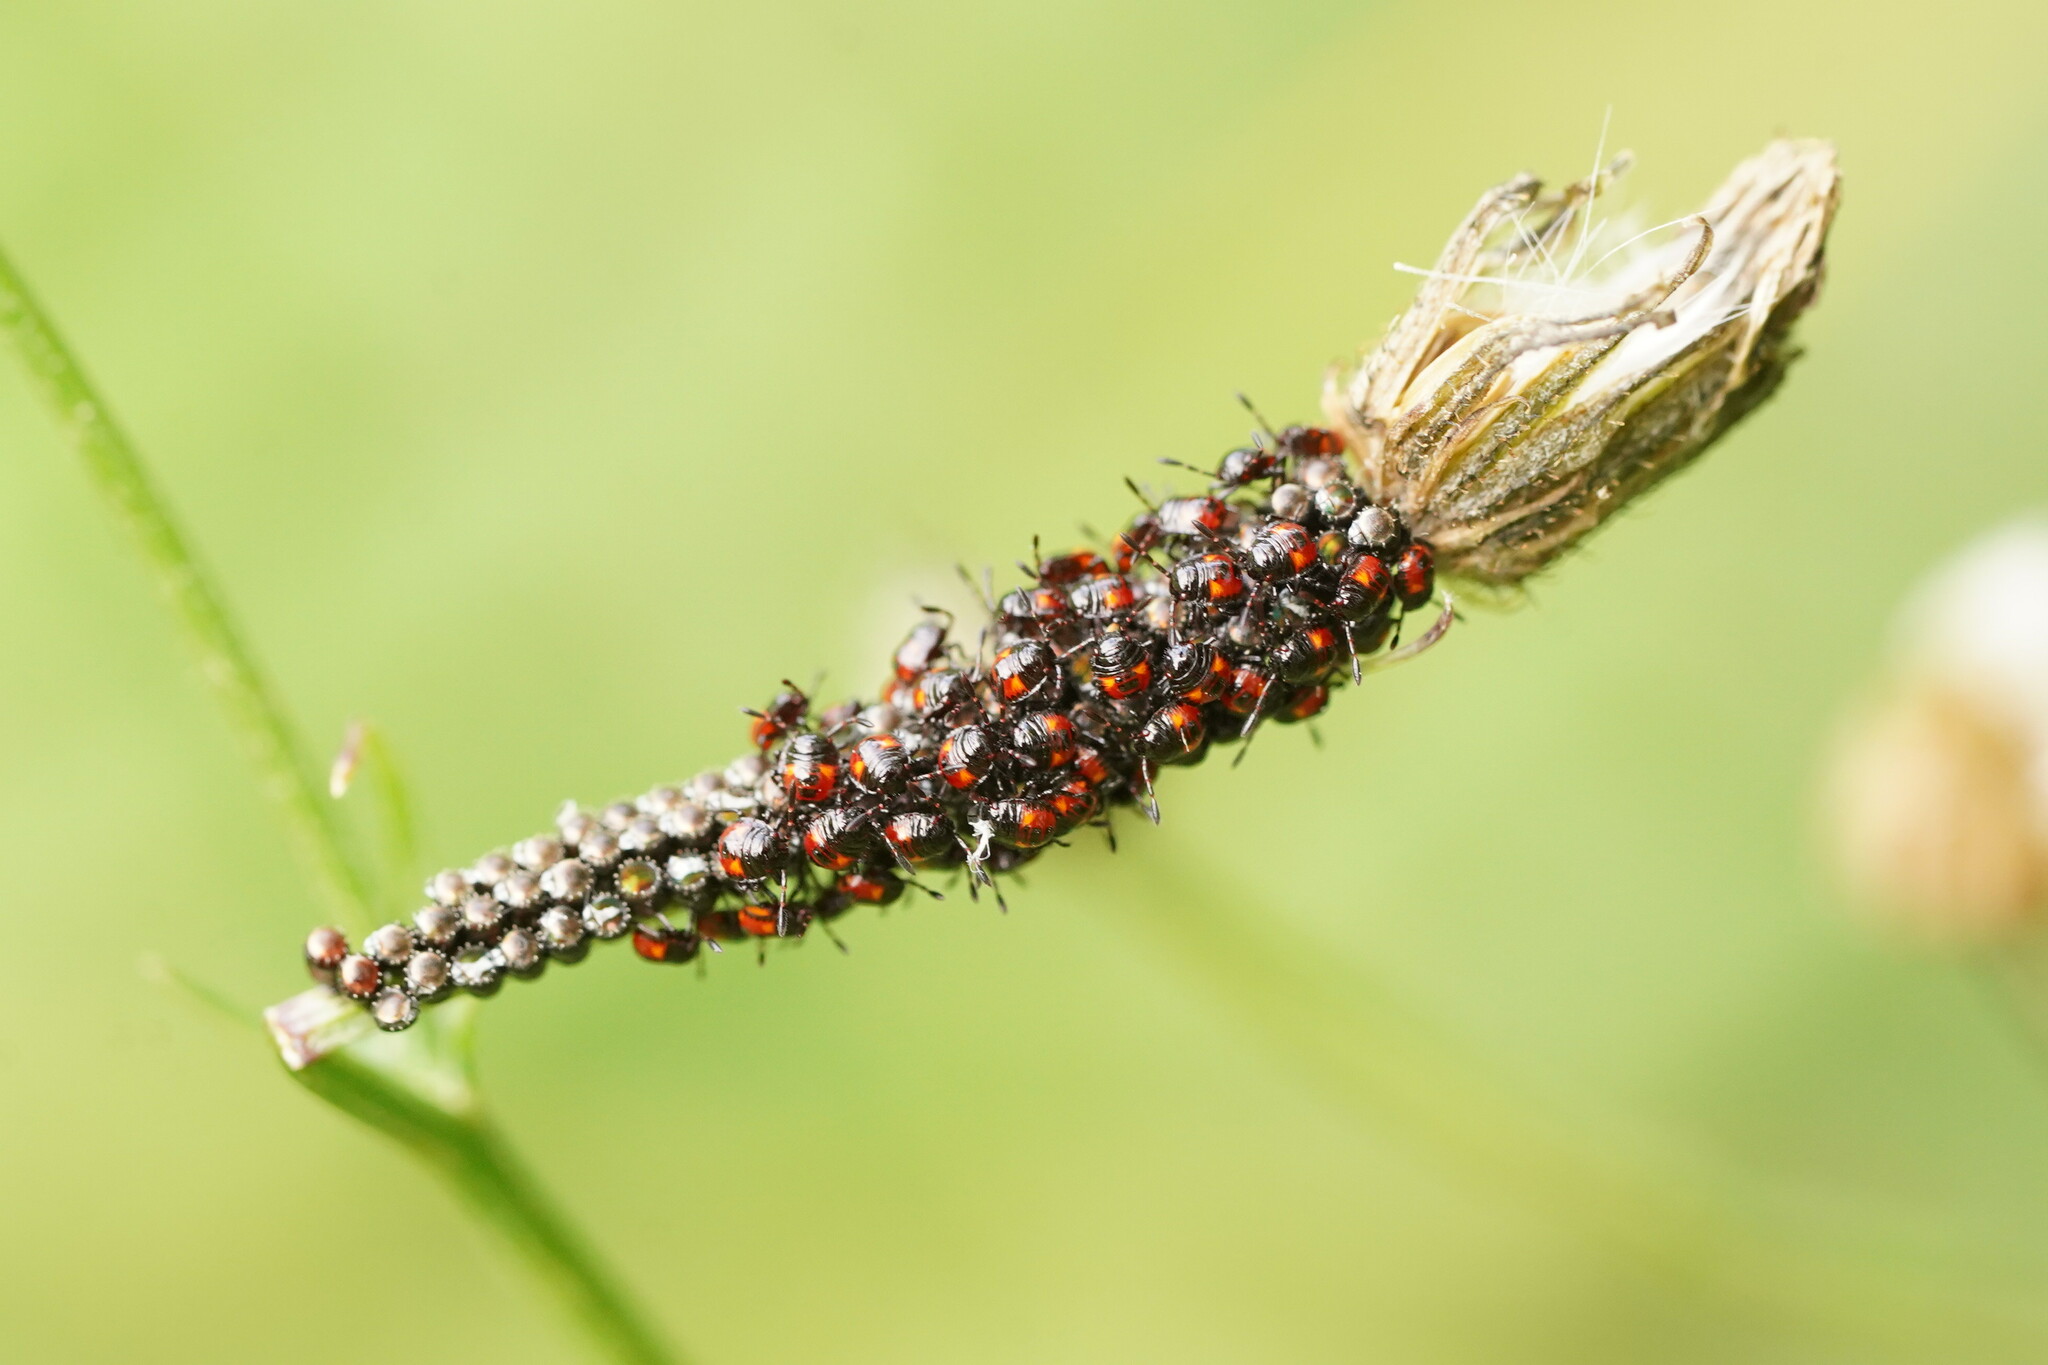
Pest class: stink_bug